Taurean Green

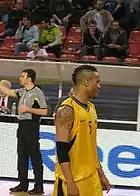
Green playing for AEK Athens in 2010

In 2008, Green signed with Basket Zaragoza 2002 of the Spanish ACB league. He debuted in the 2008 Supercopa and scored 18 points in his first game, against Joventut Badalona. On August 25, 2009, he signed with AEK Athens of the Greek Basket League. In July 2010 he returned to Spain and signed a two-year contract with CB Gran Canaria. In February 2012 he left CB Gran Canaria and signed a contract in Turkey with Tofas Bursa. In July 2013, Green signed with Limoges CSP. and won the French League title on his first season with them.